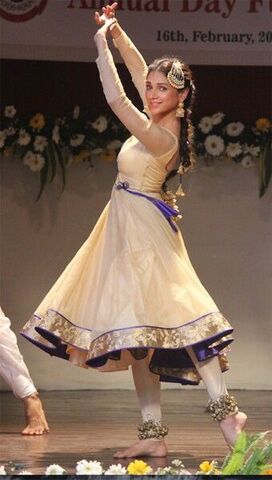
Dance form: kathakali